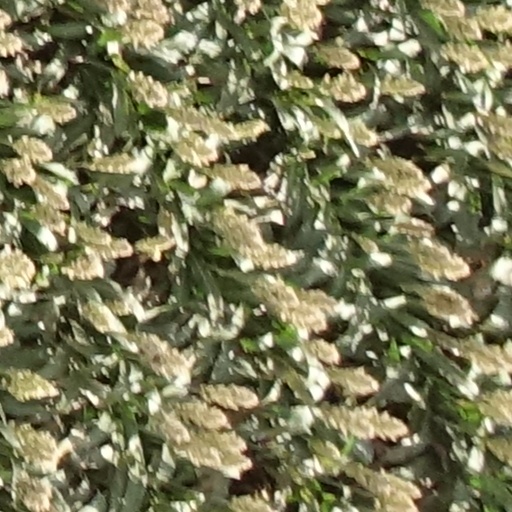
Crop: sorghum